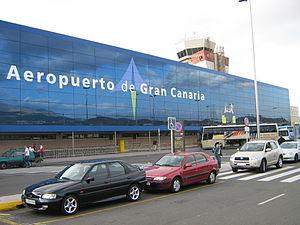
L'aéroport de Gran Canaria est un aéroport espagnol desservant l'île de Grande Canarie ainsi que la ville de Las Palmas de Gran Canaria, près de laquelle il est situé, dans la communauté autonome des Îles Canaries. Avec 5 011 176 passagers par an, Grande Canarie est la deuxième île qui attire le plus grand nombre de passagers dans les îles Canaries, après Tenerife.
Telde est une commune de la communauté autonome des Îles Canaries en Espagne. Elle est située à l'est de l'île de Grande Canarie dans la province de Las Palmas.